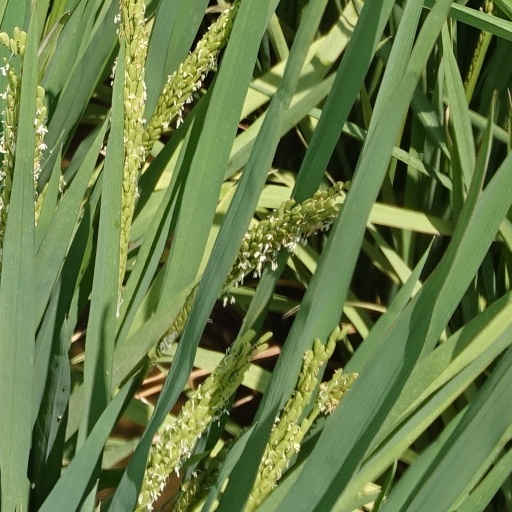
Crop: rice